Odolanów

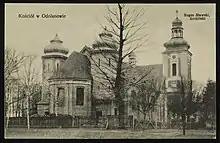
Saint Martin church in the early 20th century

From 1871 it was part of Germany, however, despite the Germanisation led by the German Empire, Odolanów preserved its Polish character – in 1910 at least 72.5% of inhabitants were speaking Polish. In addition to Poles, Jews and Germans also lived there. The Protestant church built in 1780 and the 1835 synagogue are monuments of Odolanów’s once multicultural society.